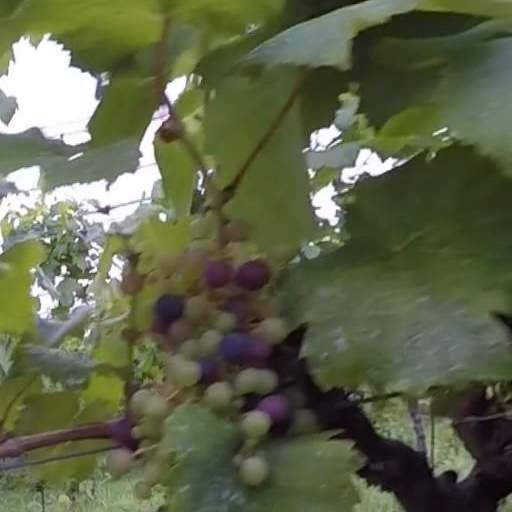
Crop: grape